AMC AMX

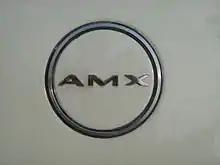
1968 and 1969 C-pillar AMX emblem

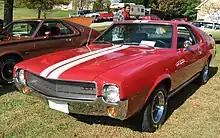
1969 AMC AMX in "Matador Red"

The AMX name originates from the ""A"merican "M"otors e"x"perimental" code used on a concept vehicle and then on two prototypes shown on the company's "Project IV" automobile show tour in 1966. One was a fiberglass two-seat "AMX", and the other was a four-seat "AMX II". These radically styled offerings reflected the company's strategy to shed its "economy car" image and appeal to a more youthful, performance-oriented market.